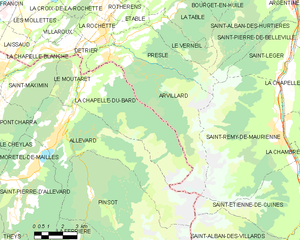
Carte des communes françaises
Arvillard est une commune française située dans le département de la Savoie, en région Auvergne-Rhône-Alpes.